Venomics

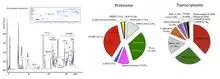
The finding of (Left) proteomic practices and (Right) transcriptomic practices when analysing the venomone of the "Bothropoides pauloensis" "."

Renata Rodrigues produced an informative study detailing both the proteome and the transcriptome of the Neuwied's Lancehead ("Bothropoides pauloensis"), with all the methods described above. The proteome showed the presence of nine protein families with the majority of components belonging to snake venom metalloproteinases (38%), phospholipase A2 (31%) and Bradykinin-potentiating peptides/C-type natriuretic peptides (12%). The transcriptome gave a cDNA of over 1100 expressed sequence tags (ESTs), with only 688 sequences being related to the venom gland. Similarly, the transcriptome showed matching results with 36% of SVMP's being the majority of the ESTs followed by PLA2 (26%) and BPP/C-NP (17%) sequences. Furthermore, this study shows that through both the use of proteomic and transcriptomics, we can fully comprehend the components within venom. This can then lead to both the molecular structure and functions of many bioactive components, which can intern lead to bioprospecting venom components into new medicines and can help to develop better methods of creating anti-venoms.